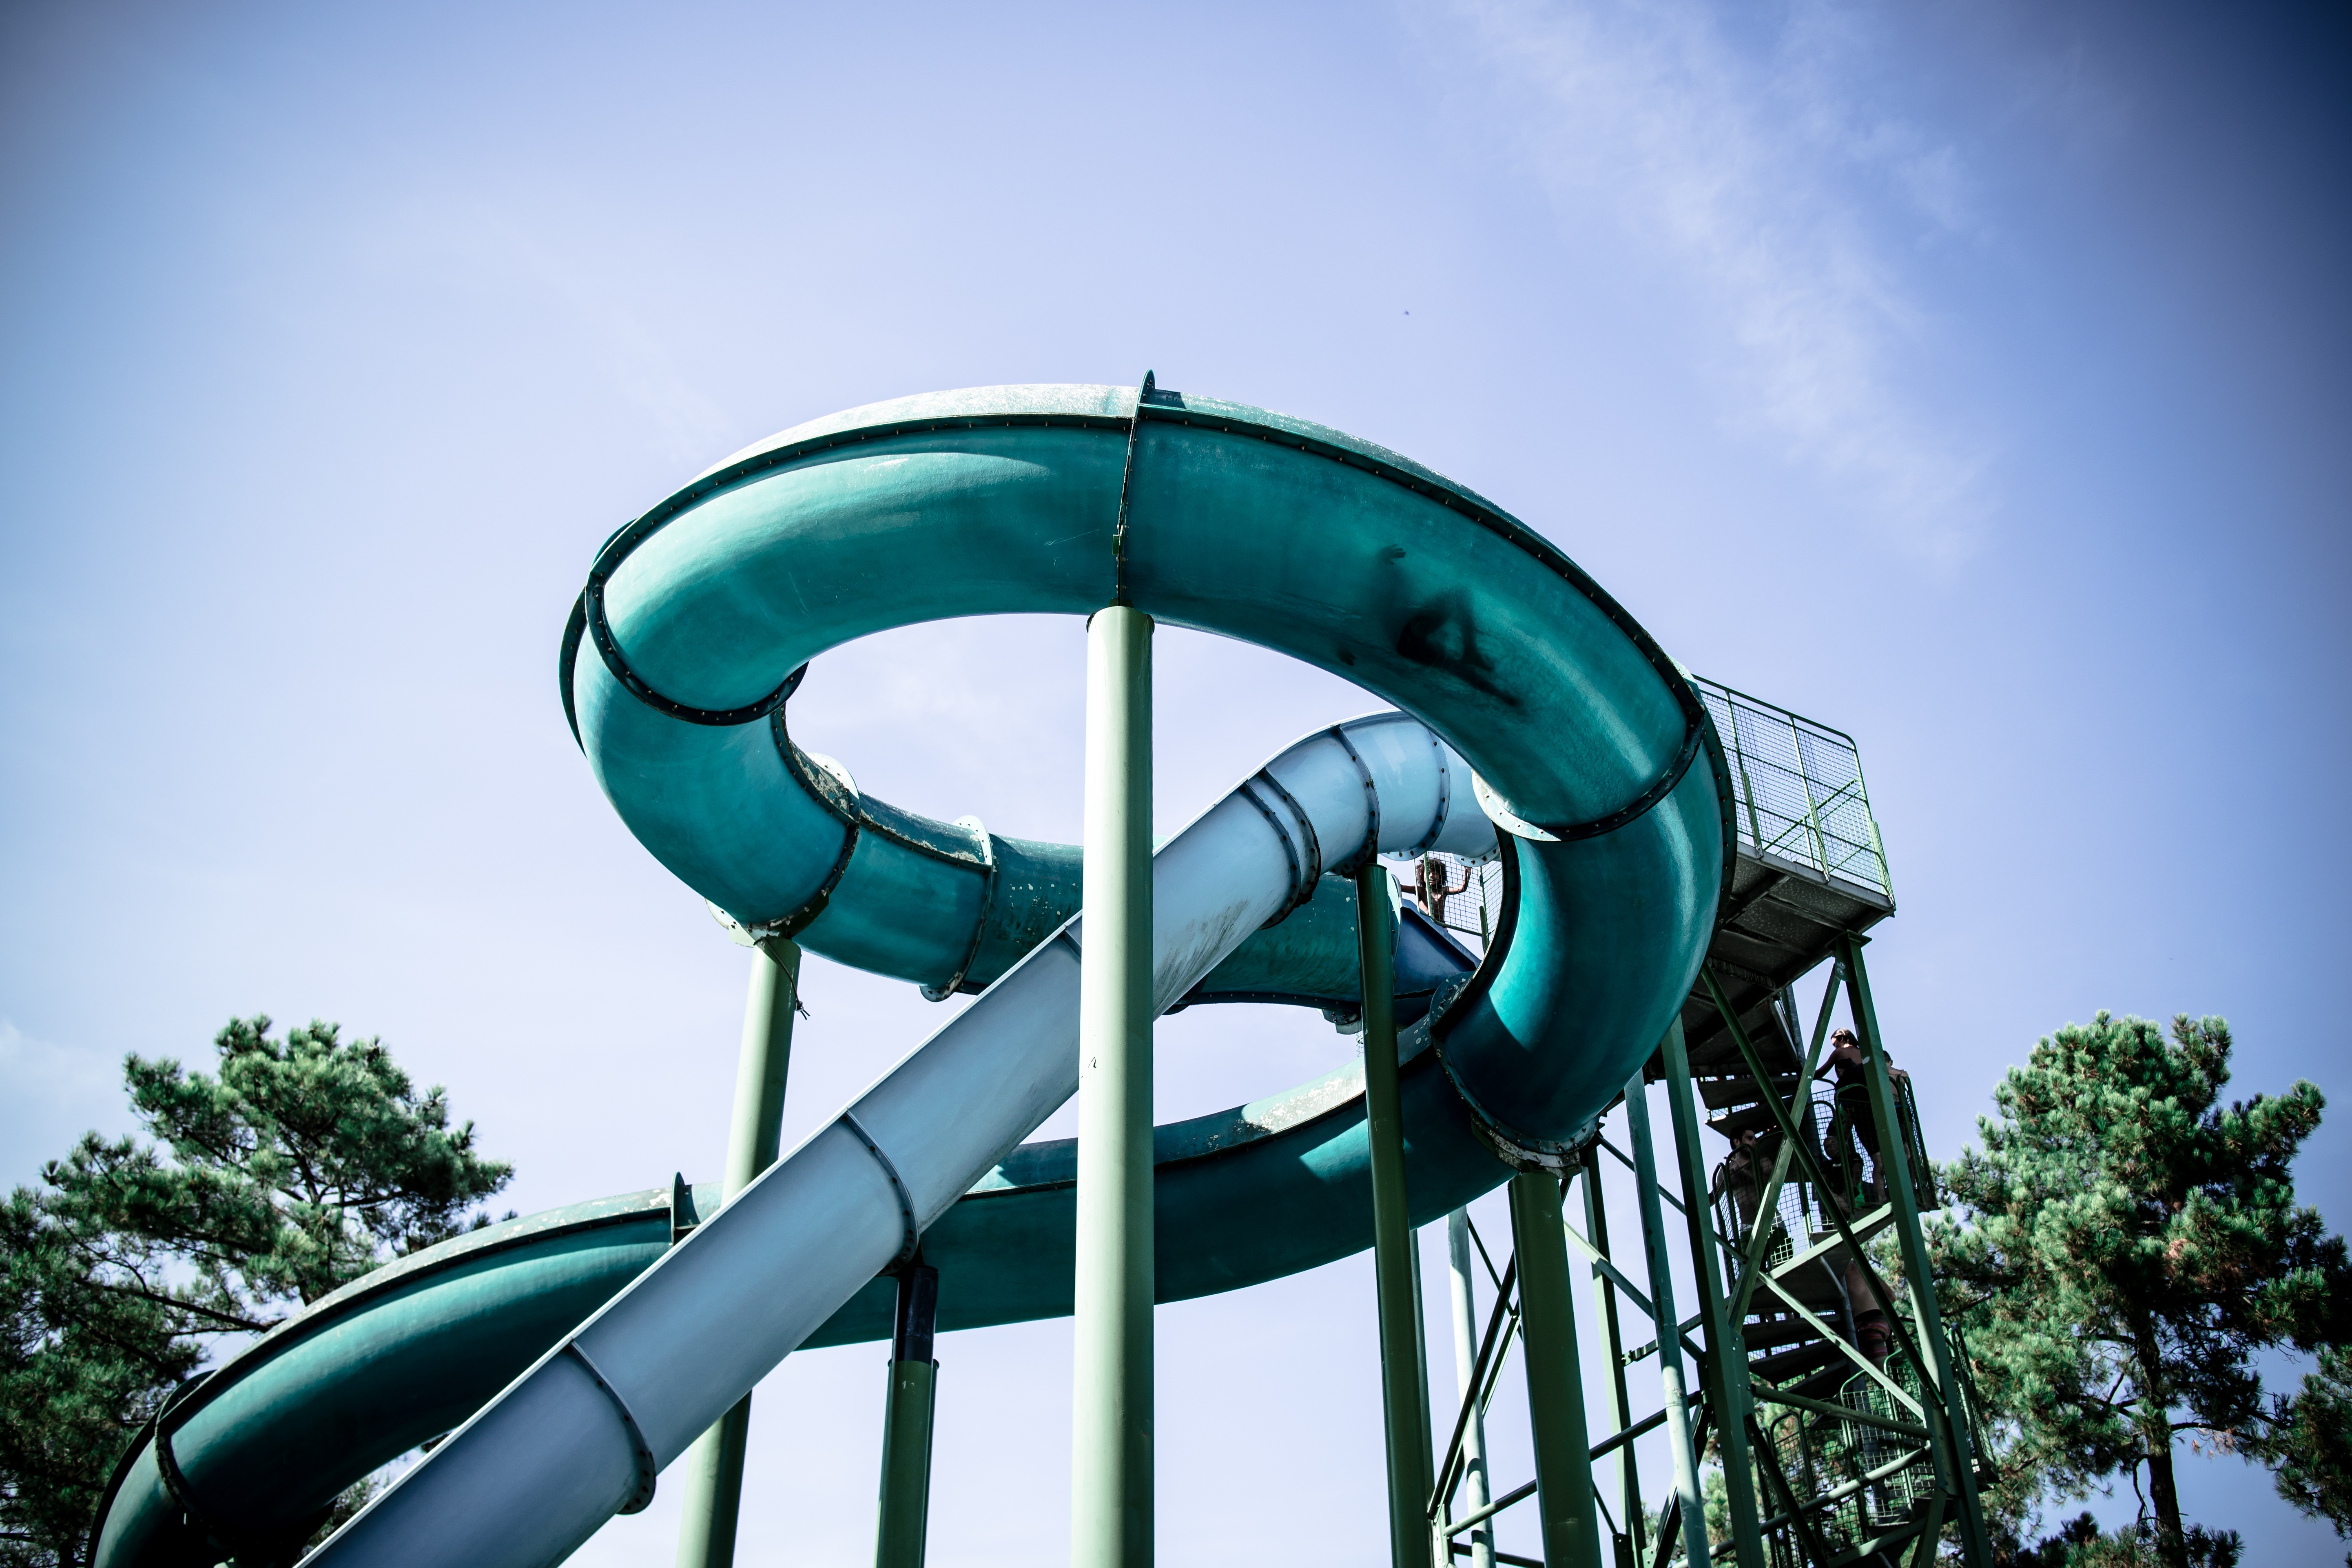
people, sky, recreation, green, high, amusement park, park, blue, leisure, roller coaster, trees, outdoors, fun, stairs, resort, low angle shot, amusement ride, outdoor recreation, nonbuilding structure